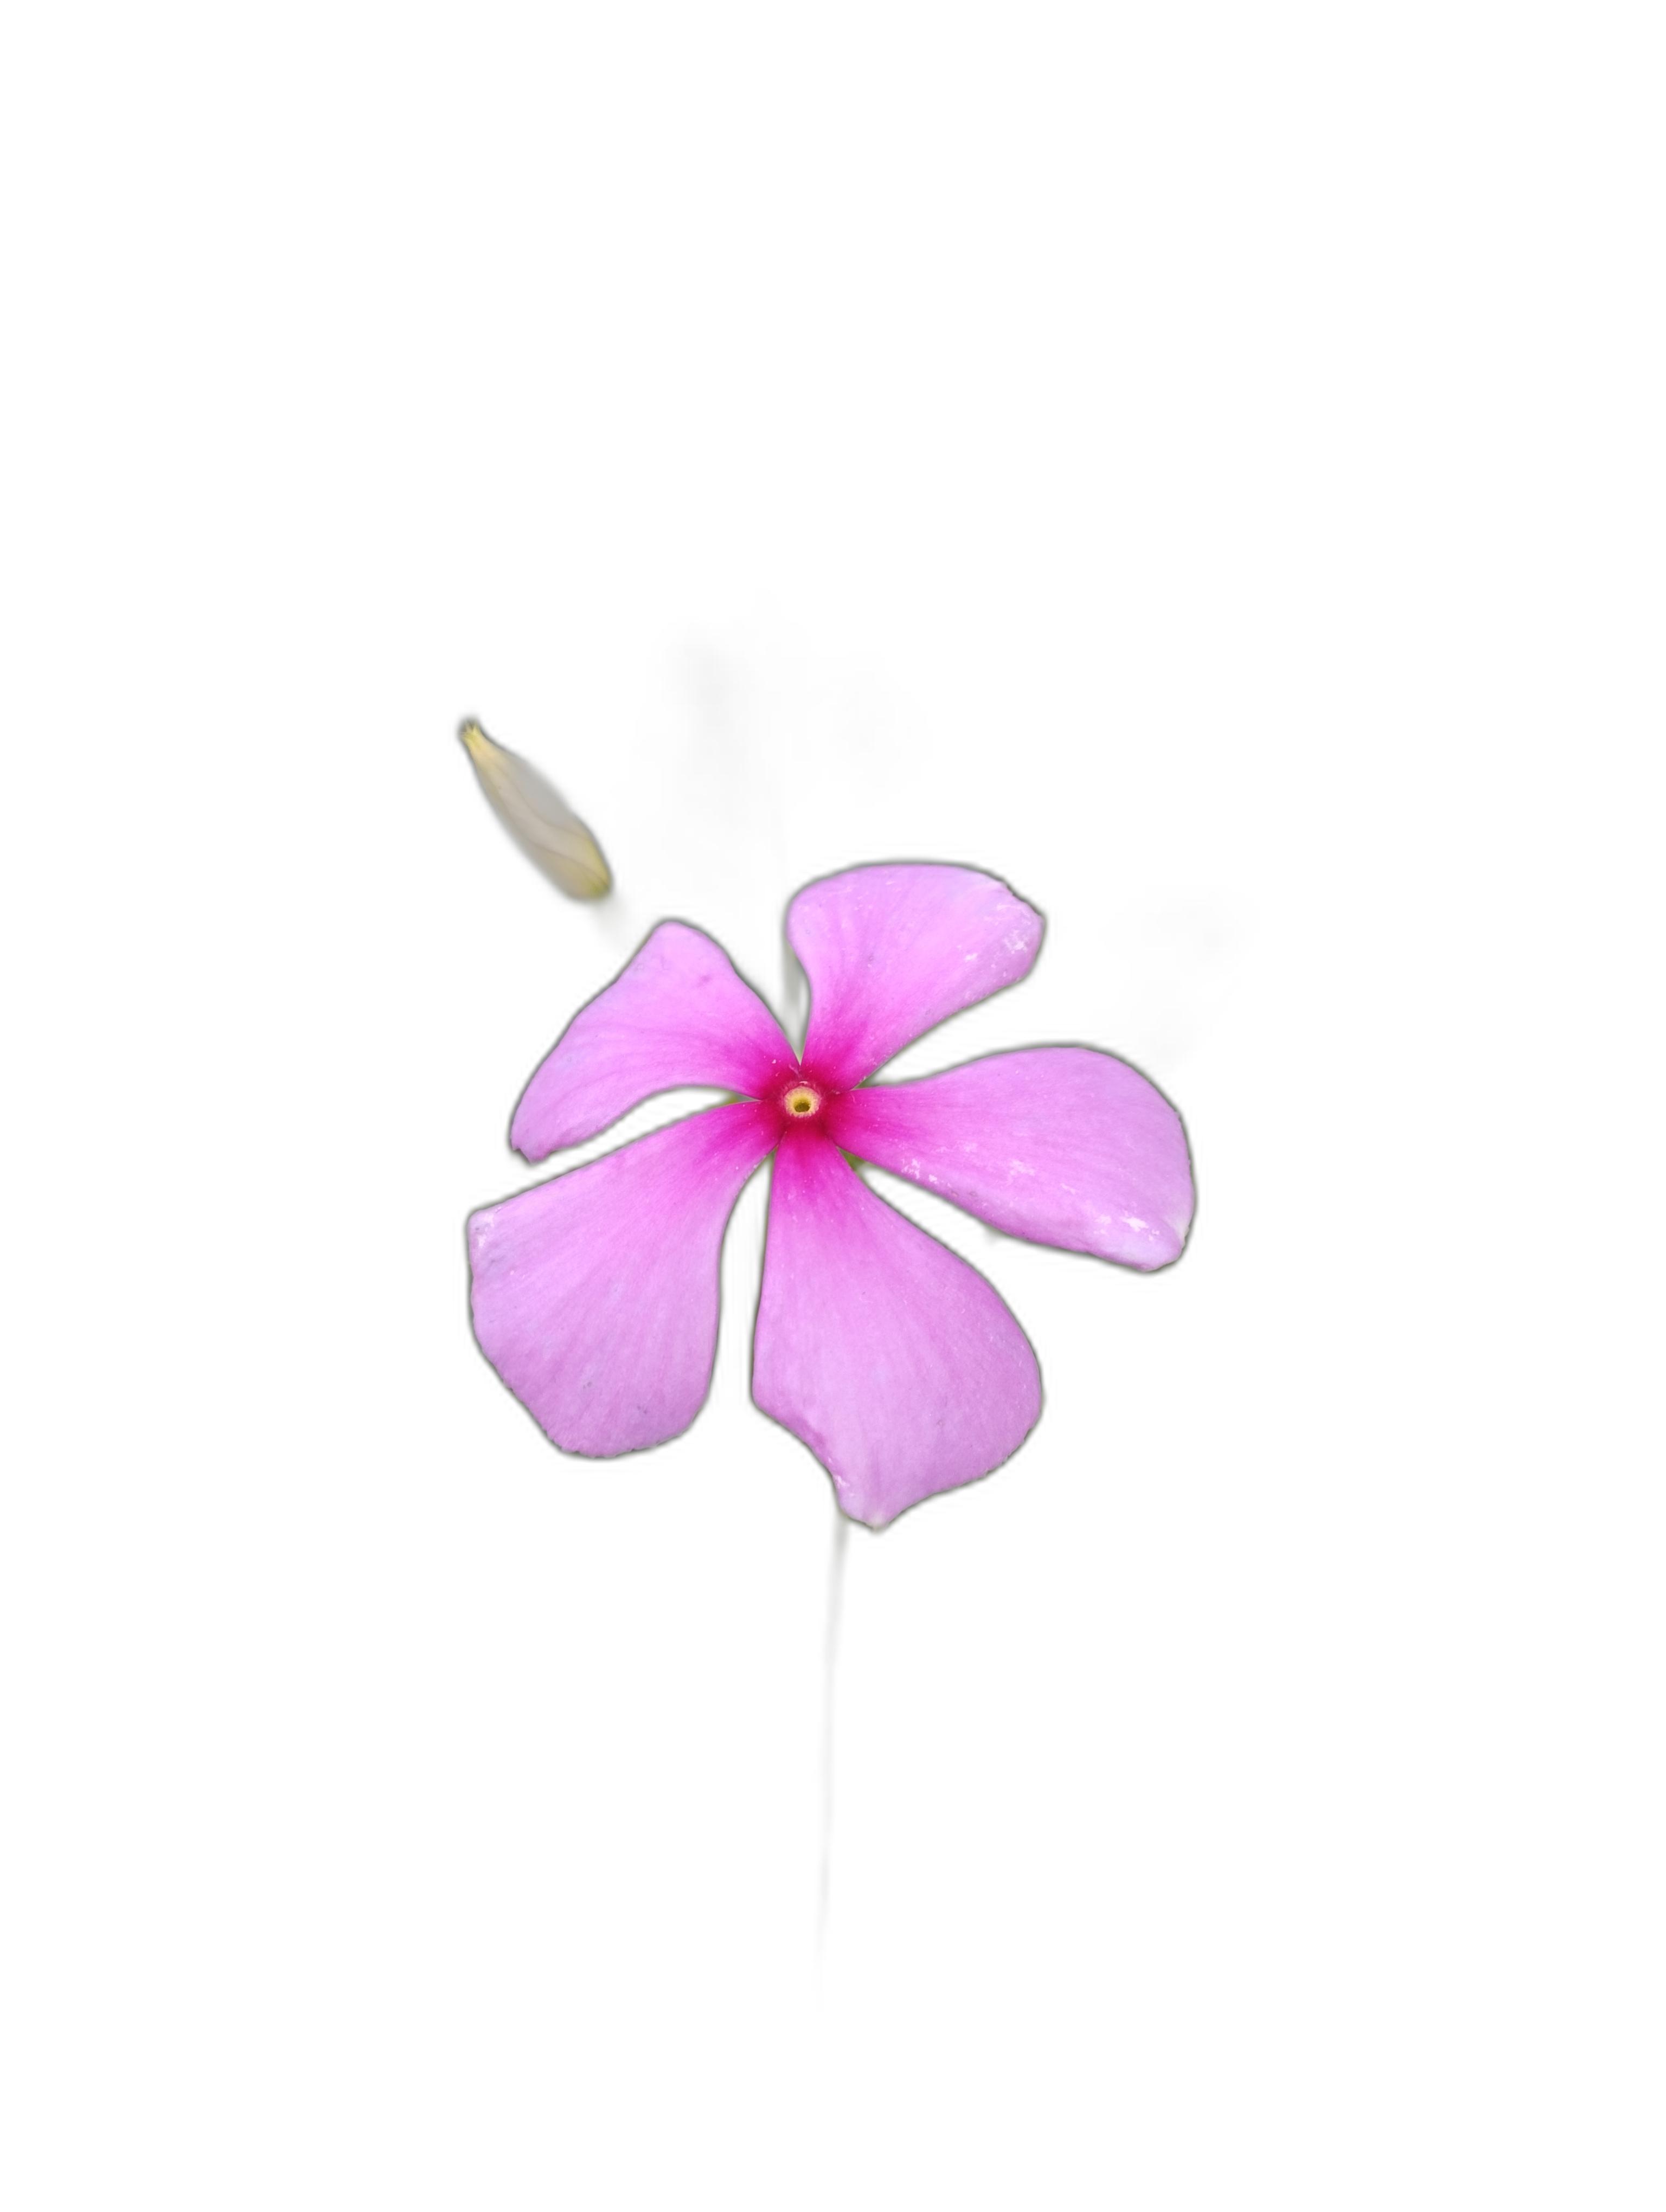
Label: Madagascar periwinkle